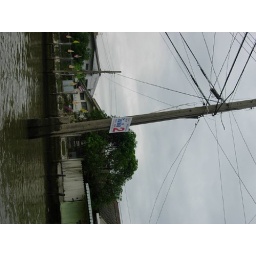
Telephone pole in water